Payen Pa 49

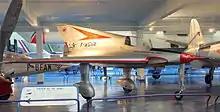
The Pa 49 Katy has been in the Musée de l'Air at Le Bourget since 1958

The first flight of what was now the Pa 49A took place on 22 January 1954 at Melun-Villaroche flown by Tony Ochsenbein, a comparatively inexperienced pilot, who had previously logged only 30 minutes on jets. Ten hours of manufacturer's testing was followed, in April 1954, by assessment at the Centre d'Essais en Vol (CEV), Brétigny-sur-Orge. The aerobatic ability of the Pa 49 was established. At the CEV it was fitted with a split rudder airbrake; the two surfaces of the rudder separated from just below the tip, driven via faired external links near the bottom, into a V at the hinge for braking, rotating together for yaw control. This airbrake was designed by Fléchair SA, a company founded by Payen. At the time of its appearance at the 12th Salon International d'Aeronautique at Paris, in 1957, the undercarriage legs were faired and the main wheels enclosed in spats and the aircraft renamed the Pa 49B. For a time the nosewheel was also spatted. There were plans for a version with a retractable undercarriage, but this did not come about.